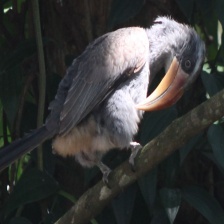
Species: MALABAR HORNBILL
Scientific name: OCYCEROS GRISEUS
ImageNet parent category: hornbill